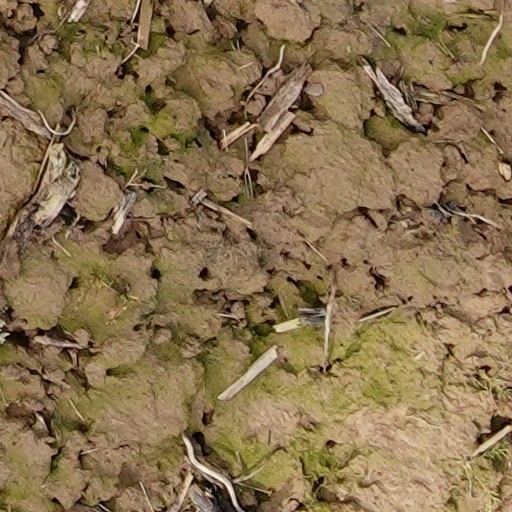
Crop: wheat